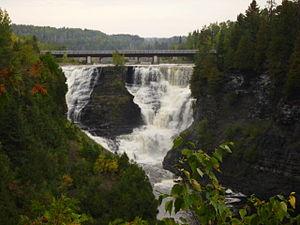
Chutes Kakabeka dans le parc provincial Kakabeka Falls
Le parc provincial Kakabeka Falls est un parc provincial de l'Ontario situé dans le district de Thunder Bay. Il protège les chutes Kakabeka, chutes de 40 m qui représentait un important portage sur la route menant de Fort William à Fort Garry.